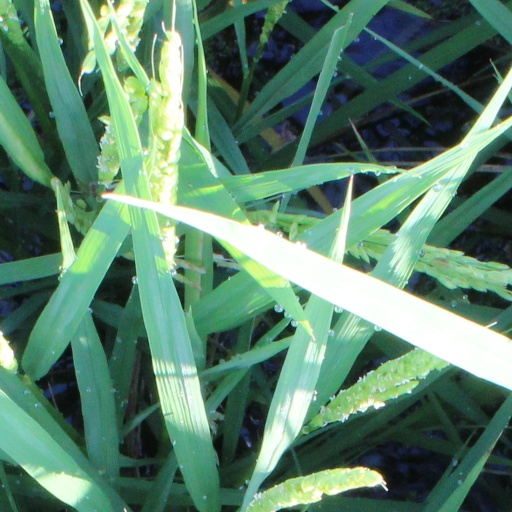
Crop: rice